Wright Model EX

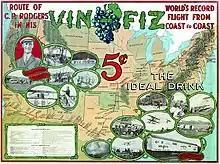
"Vin Fiz" American transcontinental flight advertisement poster

Since the airplane would need a considerable support crew, Rodgers persuaded J. Ogden Armour, of meatpacking fame, to sponsor the attempt, and in return named the plane after Armour's new grape soft drink Vin Fiz. The support team rode on a three-car train called the "Vin Fiz Special", and included Charlie Taylor, the Wright brothers' bicycle shop and aircraft mechanic, who built their first and later engines and knew every detail of Wright airplane construction; Rodgers' wife Mabel; his mother; reporters; and employees of Armour and Vin Fiz.